Saxon Renaissance

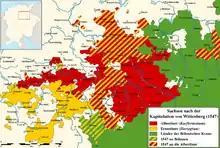
Territorial changes in the course of the Wittenberg capitulation

After the Wettin possessions were divided into an Ernestine and an Albertine line in 1485, Torgau developed next to Wittenberg into the preferred residence of the Ernestine electors. The Torgau Castle Hartenfels with its famous Wendelstein, which was significantly rebuilt by the middle of the 16th century, is one of the most important buildings of the early Renaissance in Germany. After the Wittenberg capitulation and the transition of Torgau to the Albertines, Elector Maurice initially continued the work on the castle. The permanent relocation of the residence to Dresden until the end of the 16th century largely saved Hartenfels Castle from later stylistic transformations, such as those experienced by the Dresden Residence Castle, which was considerably enlarged from 1548 until 1556. The facades of the Dresden Palace were richly decorated with sgraffiti and Maurice's brother and successor, Elector Augustus, who reigned from 1553 until 1586, completed the construction, which became a major work of the Saxon Renaissance. Later, however, the interior was rebuilt in baroque style after a fire and the outer facades were reworked in the neo-Renaissance style in the 19th century.